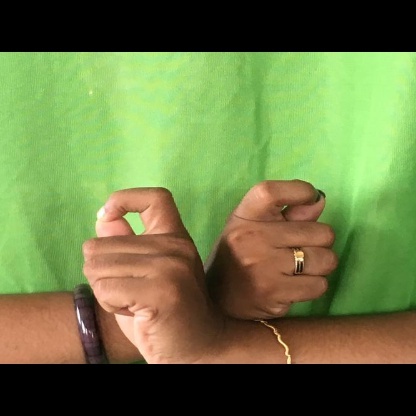
Mudra: Berunda